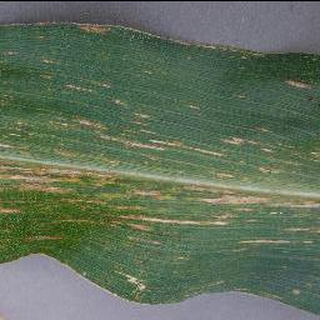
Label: corn_cercospora_leaf_spot